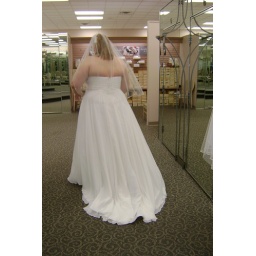
Walking around David's Bridal showing the train on the wedding dress